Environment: real
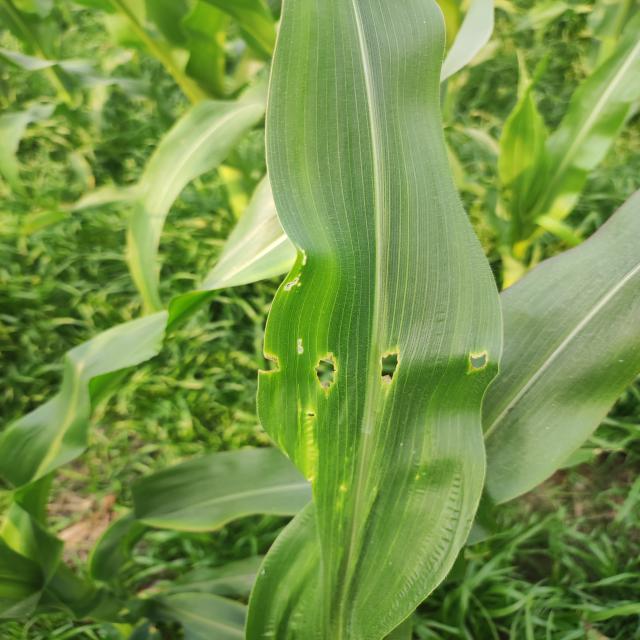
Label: fall_armyworm